HMS Albion (1898)

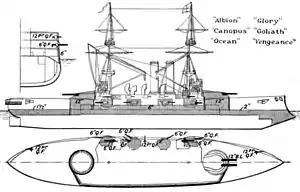
Right elevation, deck plan and hull section as depicted in Brassey's Naval Annual 1906

"Albion" and her five sister ships were designed for service in East Asia, where the new rising power Japan was beginning to build a powerful navy, though this role was quickly made redundant by the Anglo-Japanese Alliance of 1902. The ships were designed to be smaller, lighter and faster than their predecessors, the s. "Albion" was long overall, with a beam of and a draft of . She displaced normally and up to fully loaded. Her crew numbered 682 officers and ratings.